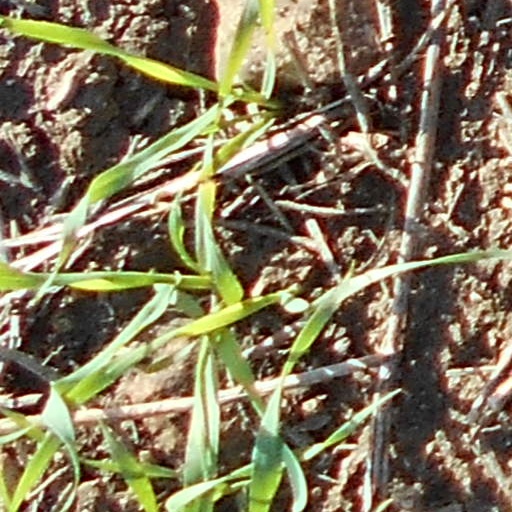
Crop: wheat